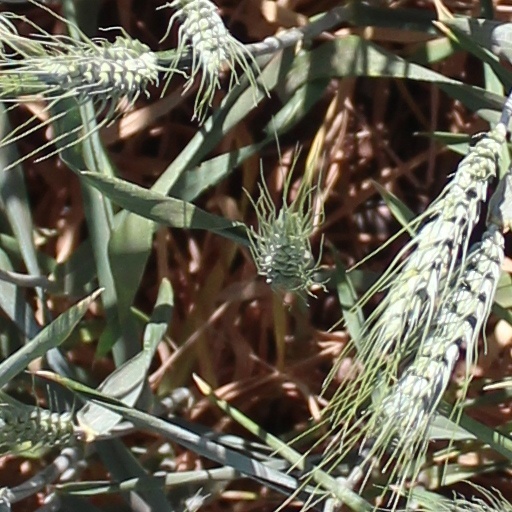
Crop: wheat